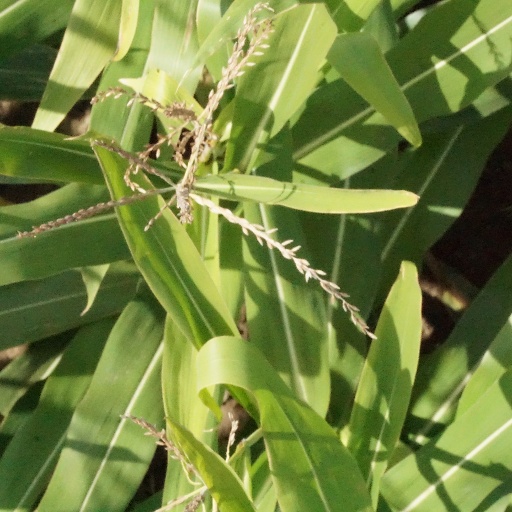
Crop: maize; corn